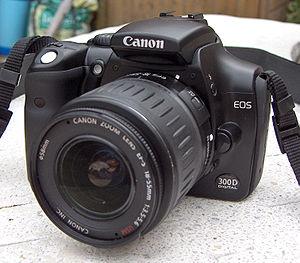
La monture Canon EF-S est une monture d'objectif développée par Canon depuis 2003 pour sa gamme d'appareils photographiques reflex numériques EOS équipés d'un capteur au format APS-C. Le système, dérivé de la monture Canon EF, fait son apparition avec le Canon EOS 300D qui n'est cependant pas le premier reflex numérique APS-C de la marque.